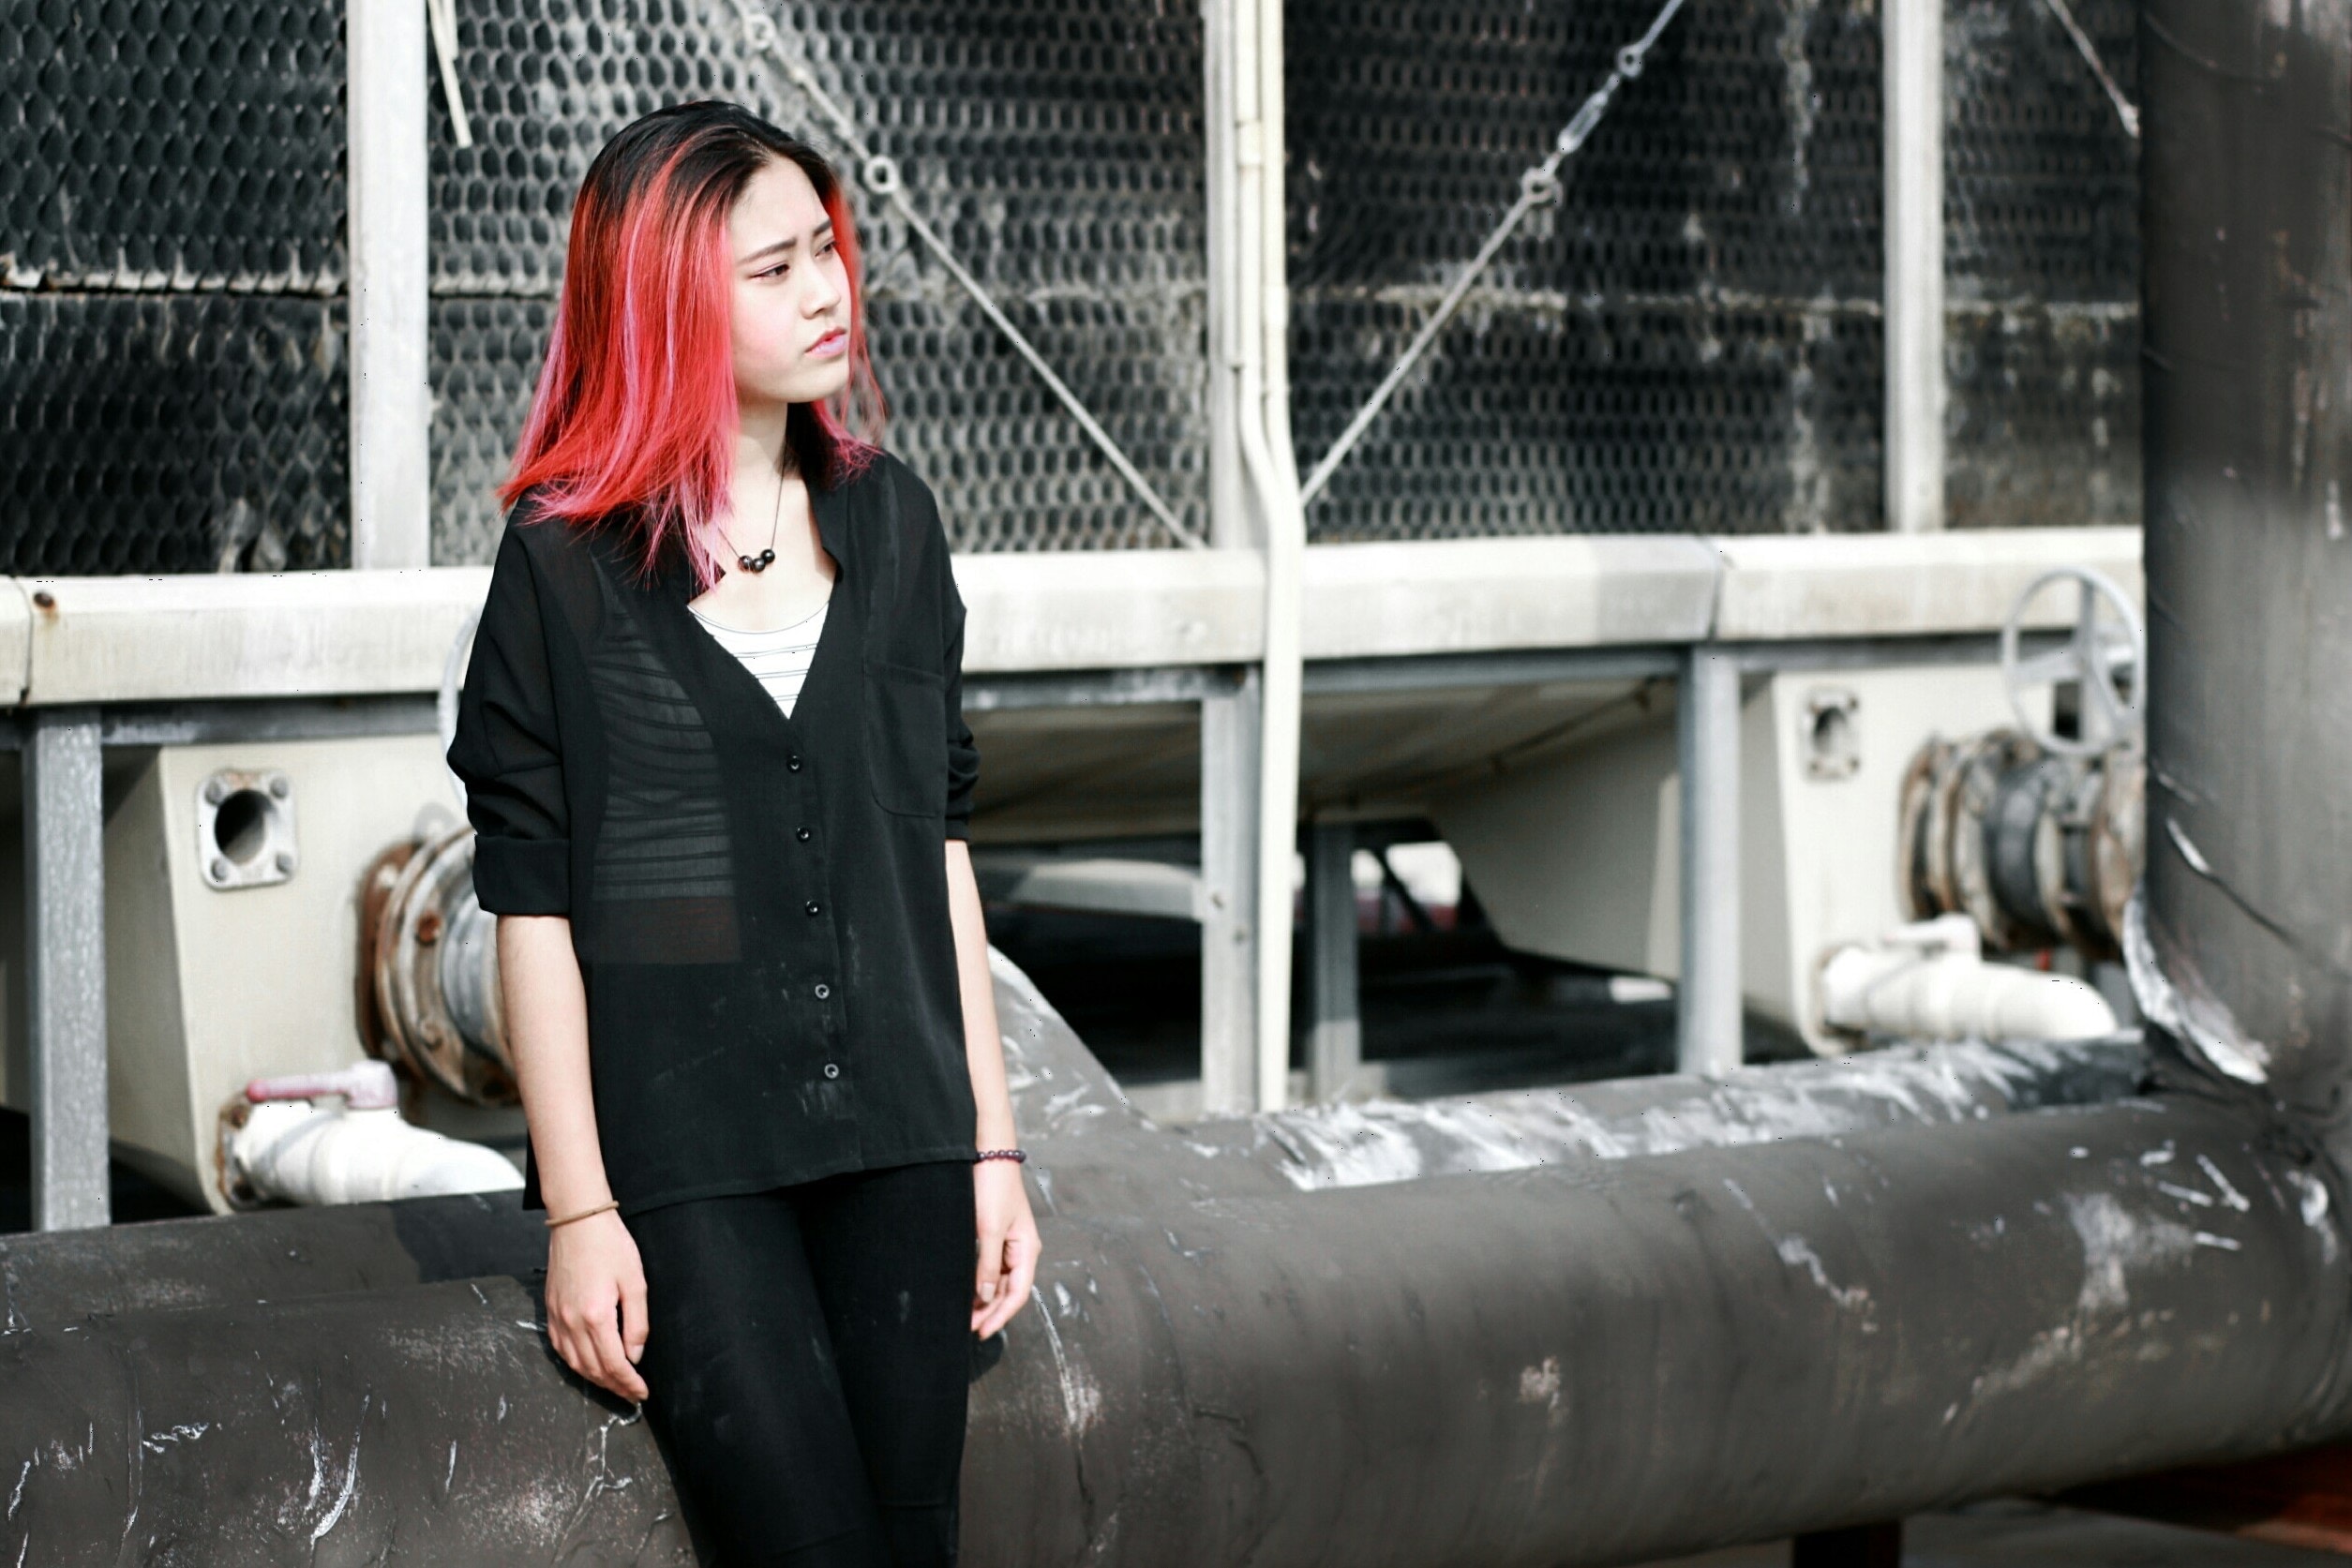
fashion, leg, leather, photo shoot